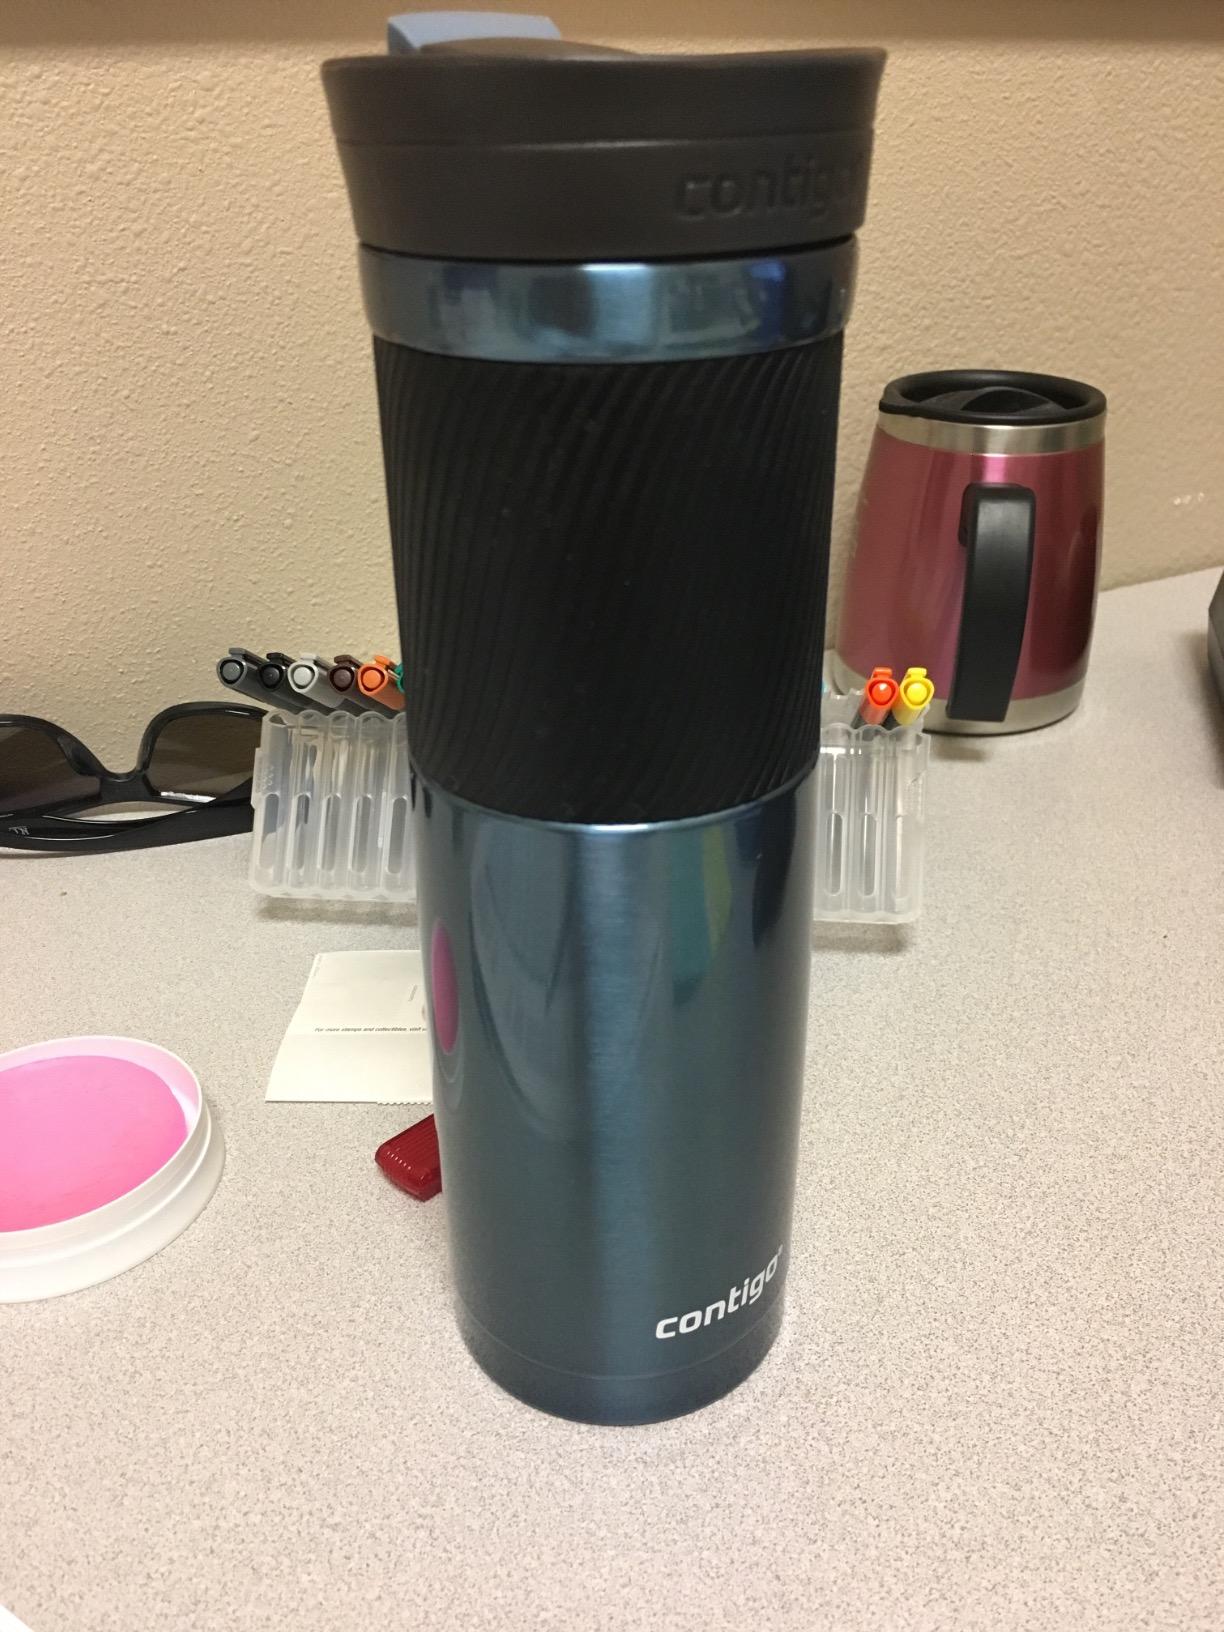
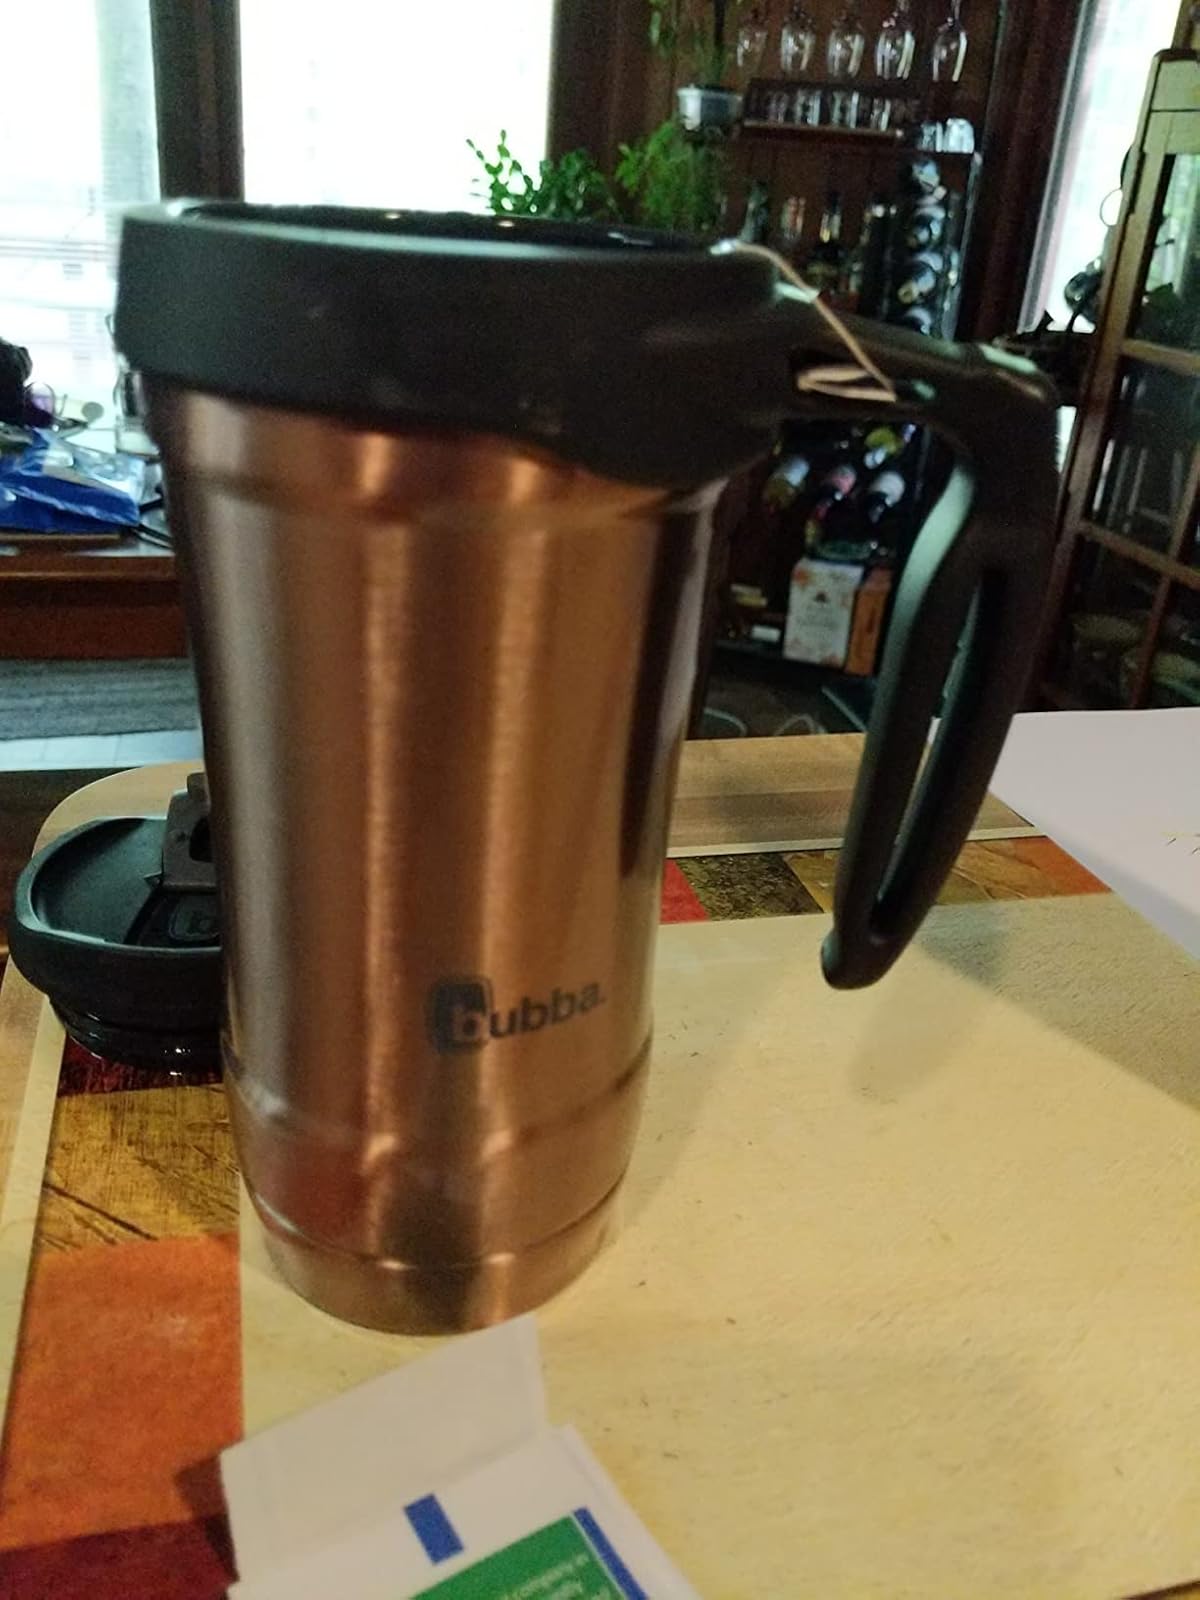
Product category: items_mug
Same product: no